San Diego County, California

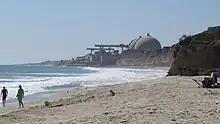
San Onofre Nuclear Generating Station

More than 1,700 tons of radioactive waste are stored at San Onofre Nuclear Generating Station, which sits in an area where there is a record of past tsunamis.